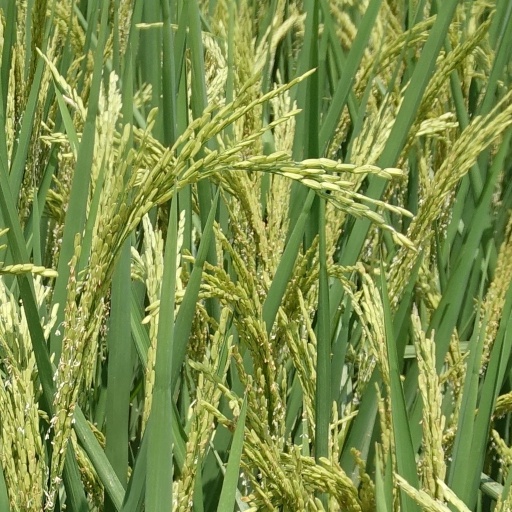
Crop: rice